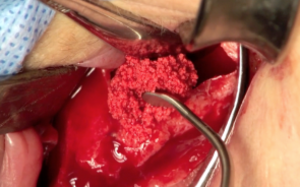
Fig 6. Comblement osseux su bas-fond sinusien (Ici du beta-TCP)
Attention : Images choquantes